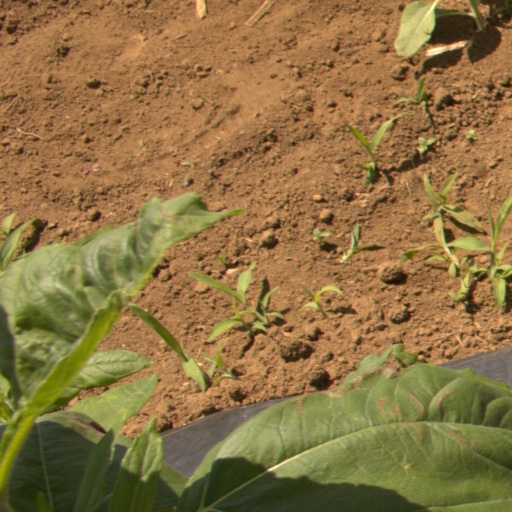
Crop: Jerusalem artichoke